Wachau wine

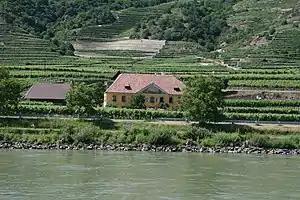
The Danube river provides a moderating influence on the vines grown along the terraced hills bordering the river.

The boundaries of the Wachau has traditionally been the valley of the Danube between the village of Melk and Krems. Along with the Kremstal and Kamptal, the Wachau is one of the coolest wine regions in Austria. The climate of Wachau is influenced by the confluence of several weather systems including cool, moist air from the Waldviertel forests of the northwest with warmer air coming from the east off the Pannonian Plain. This creates a continental climate with marked diurnal temperature variations that include a dramatic drop in nighttime temperatures. Along with the moderating influence of the Danube river, the Wachau has a macroclimate which includes constant air and heat circulation, allowing for sugars and phenolic compounds to build up during the day but acids and aromas to be preserved by the cooler nights. This creates white wines that tend to be high in extract and acidity. Irrigation is often necessary during the peak months of the growing season when yearly rain totals fall below .